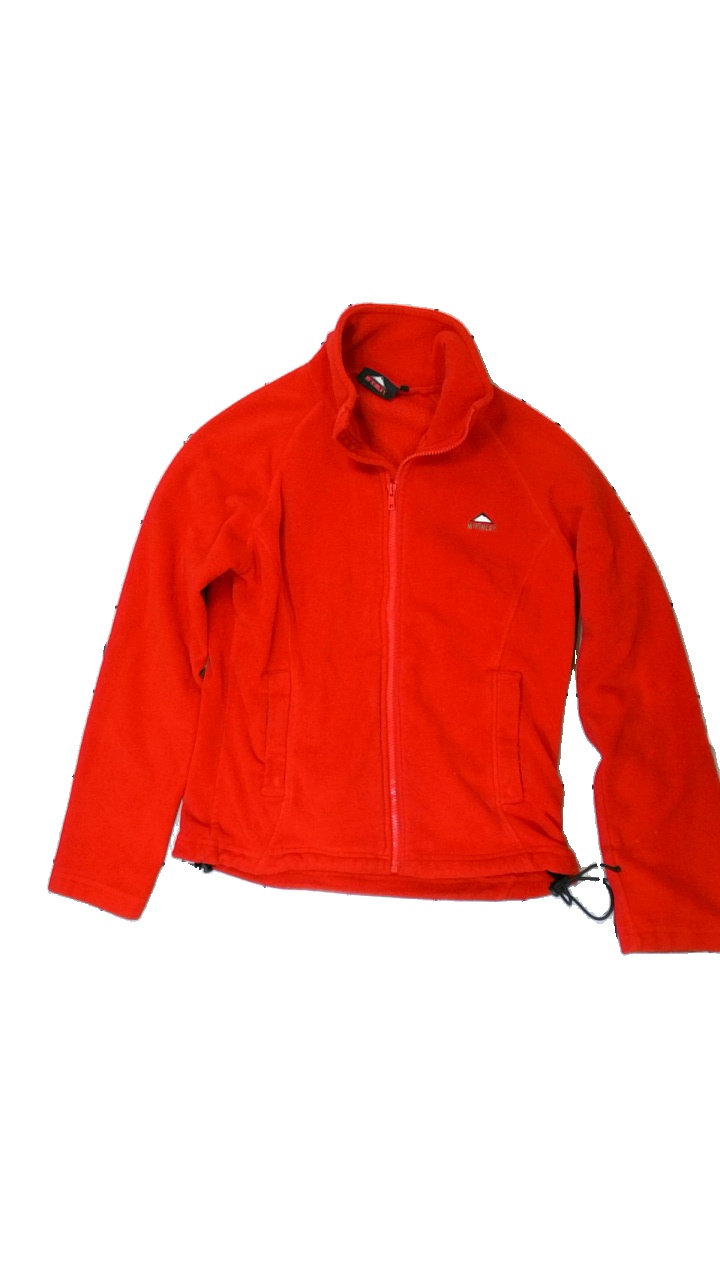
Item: Outerwear (Ladies)
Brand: Mckinley (intersport)
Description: röd fleece kofta med broderad logga fram. nopprig över hela
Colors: Red
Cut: Regular
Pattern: Embroidered
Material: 100% polyester
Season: Autumn
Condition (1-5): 3
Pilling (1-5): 3
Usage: Export
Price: <50